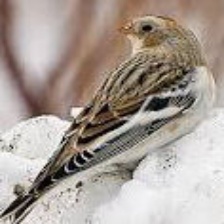
Species: MCKAYS BUNTING
Scientific name: PLECTROPHENAX HYPERBOREUS
ImageNet parent category: indigo_bunting